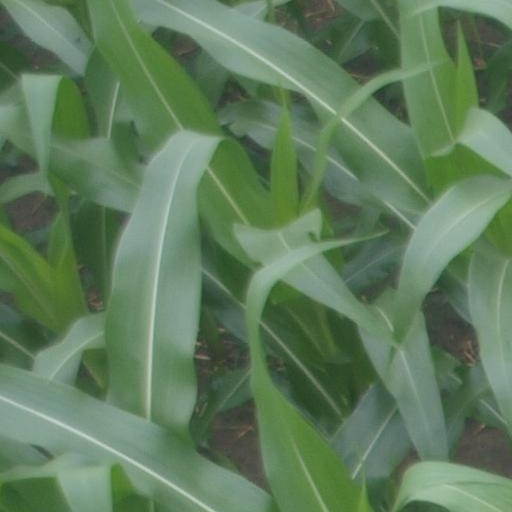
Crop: maize; corn